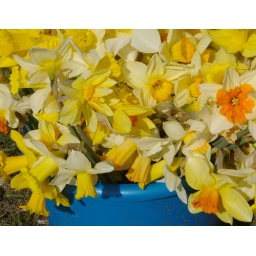
flowers for sale near sunset beach road